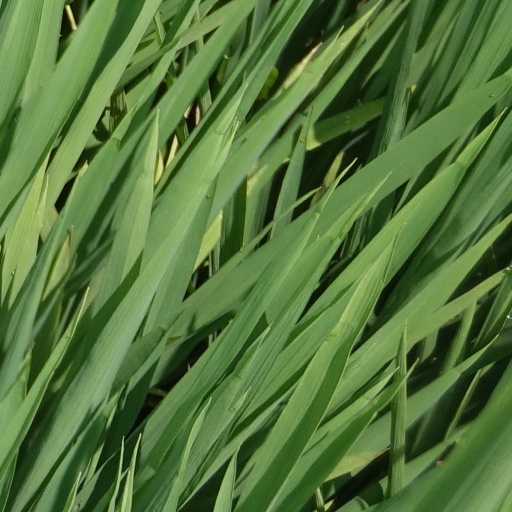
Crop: rice